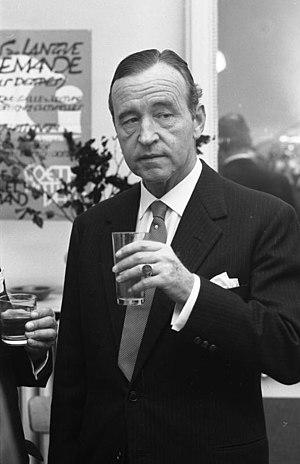
Manfred Klaiber né le 8 juin 1903 à Grafenberg et mort le 16 juillet 1981 à Stuttgart est un diplomate allemand.